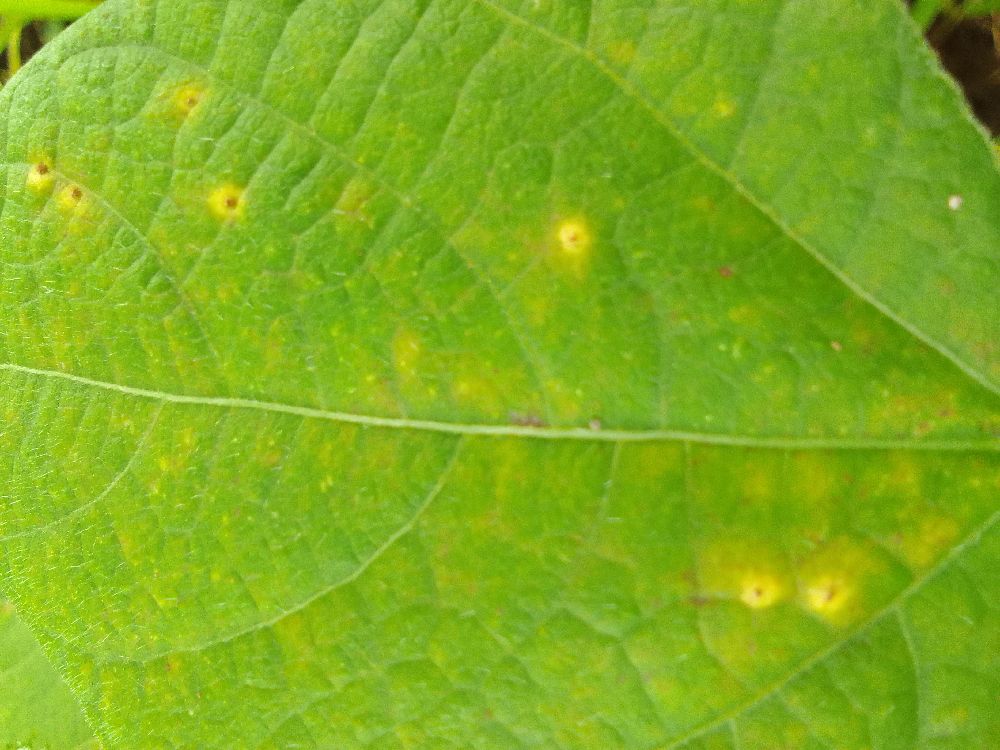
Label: rust